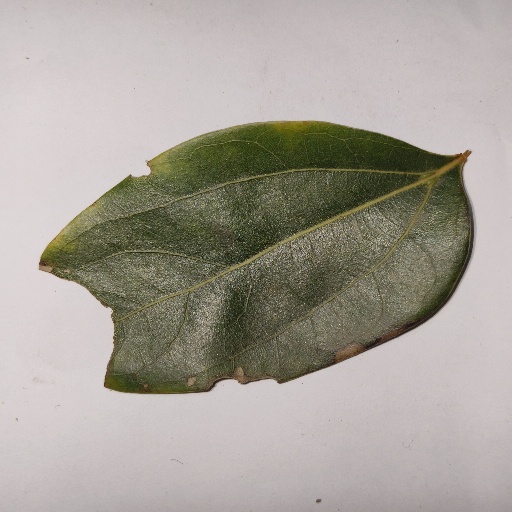
Species: Camphor
Leaf condition: Shot Hole